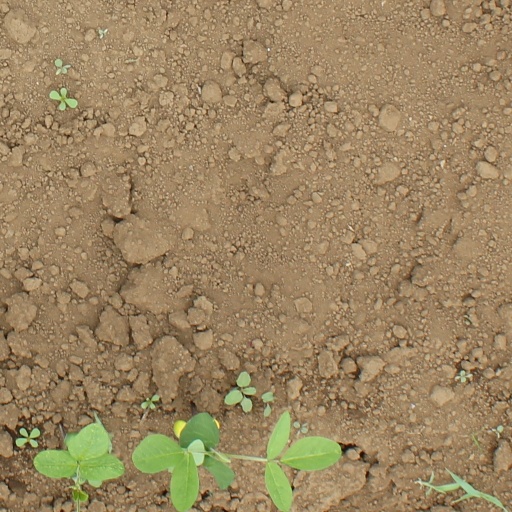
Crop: soybean